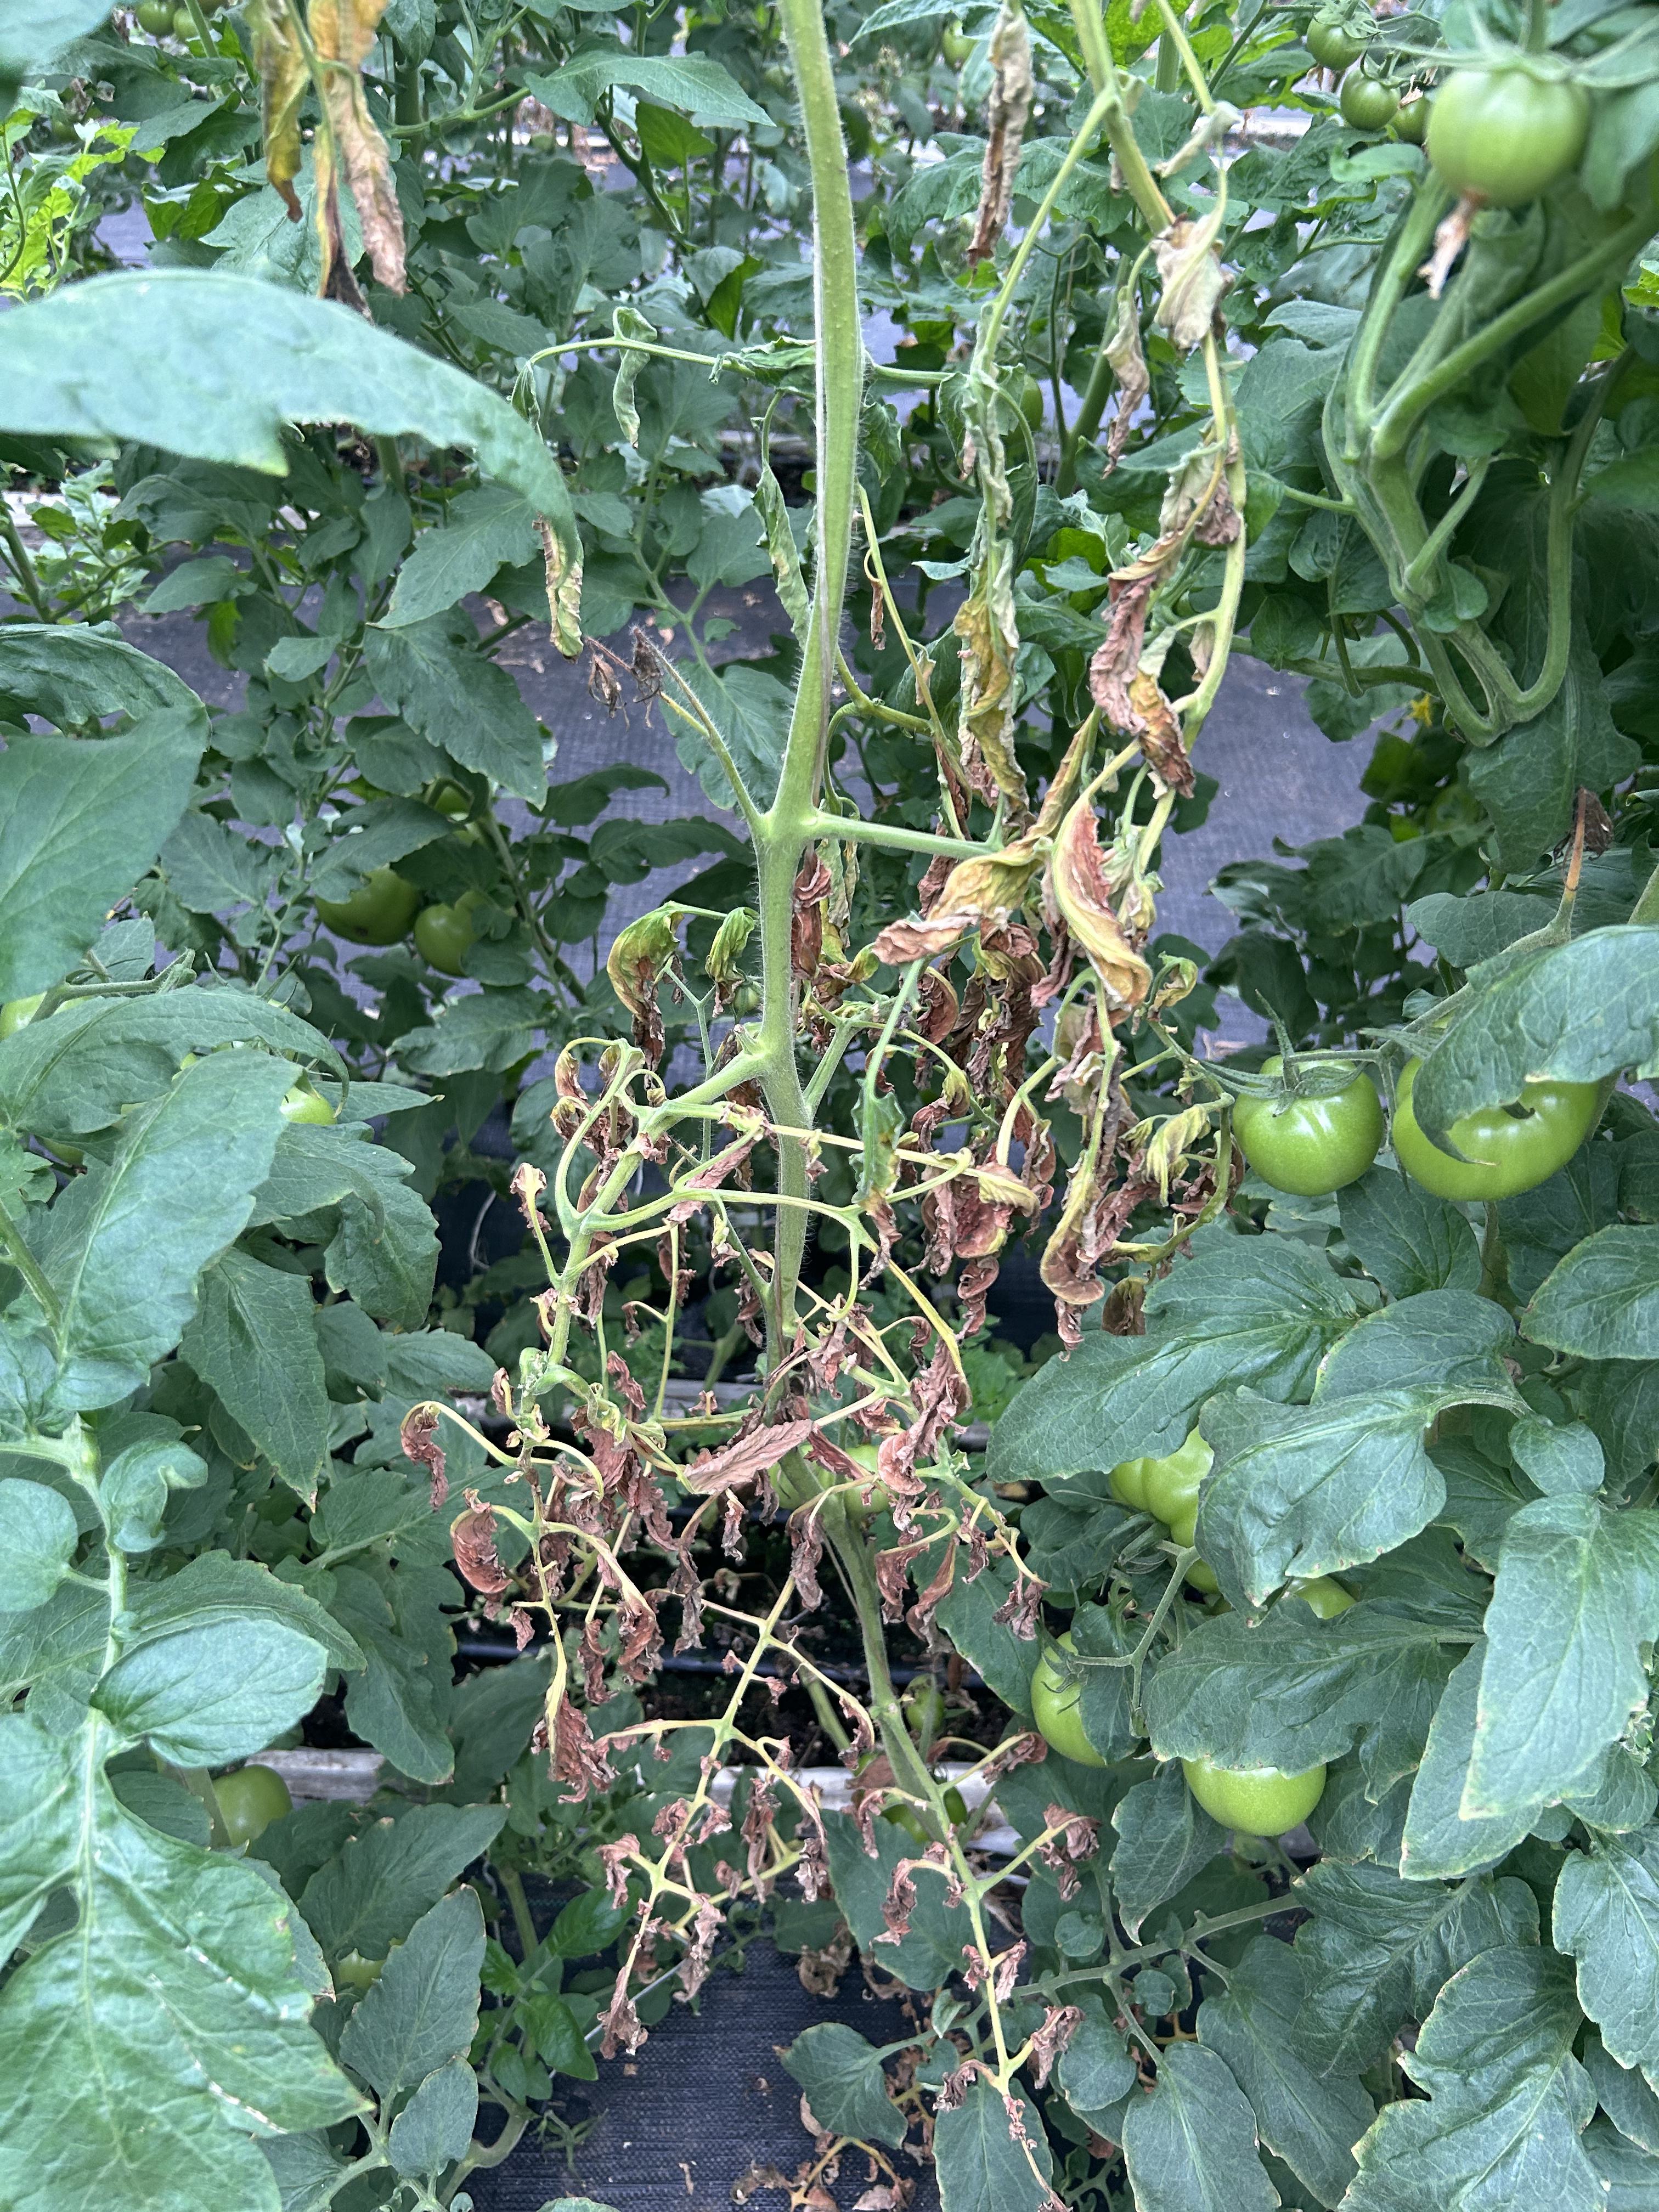
Disease: Wilt